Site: brandenburg
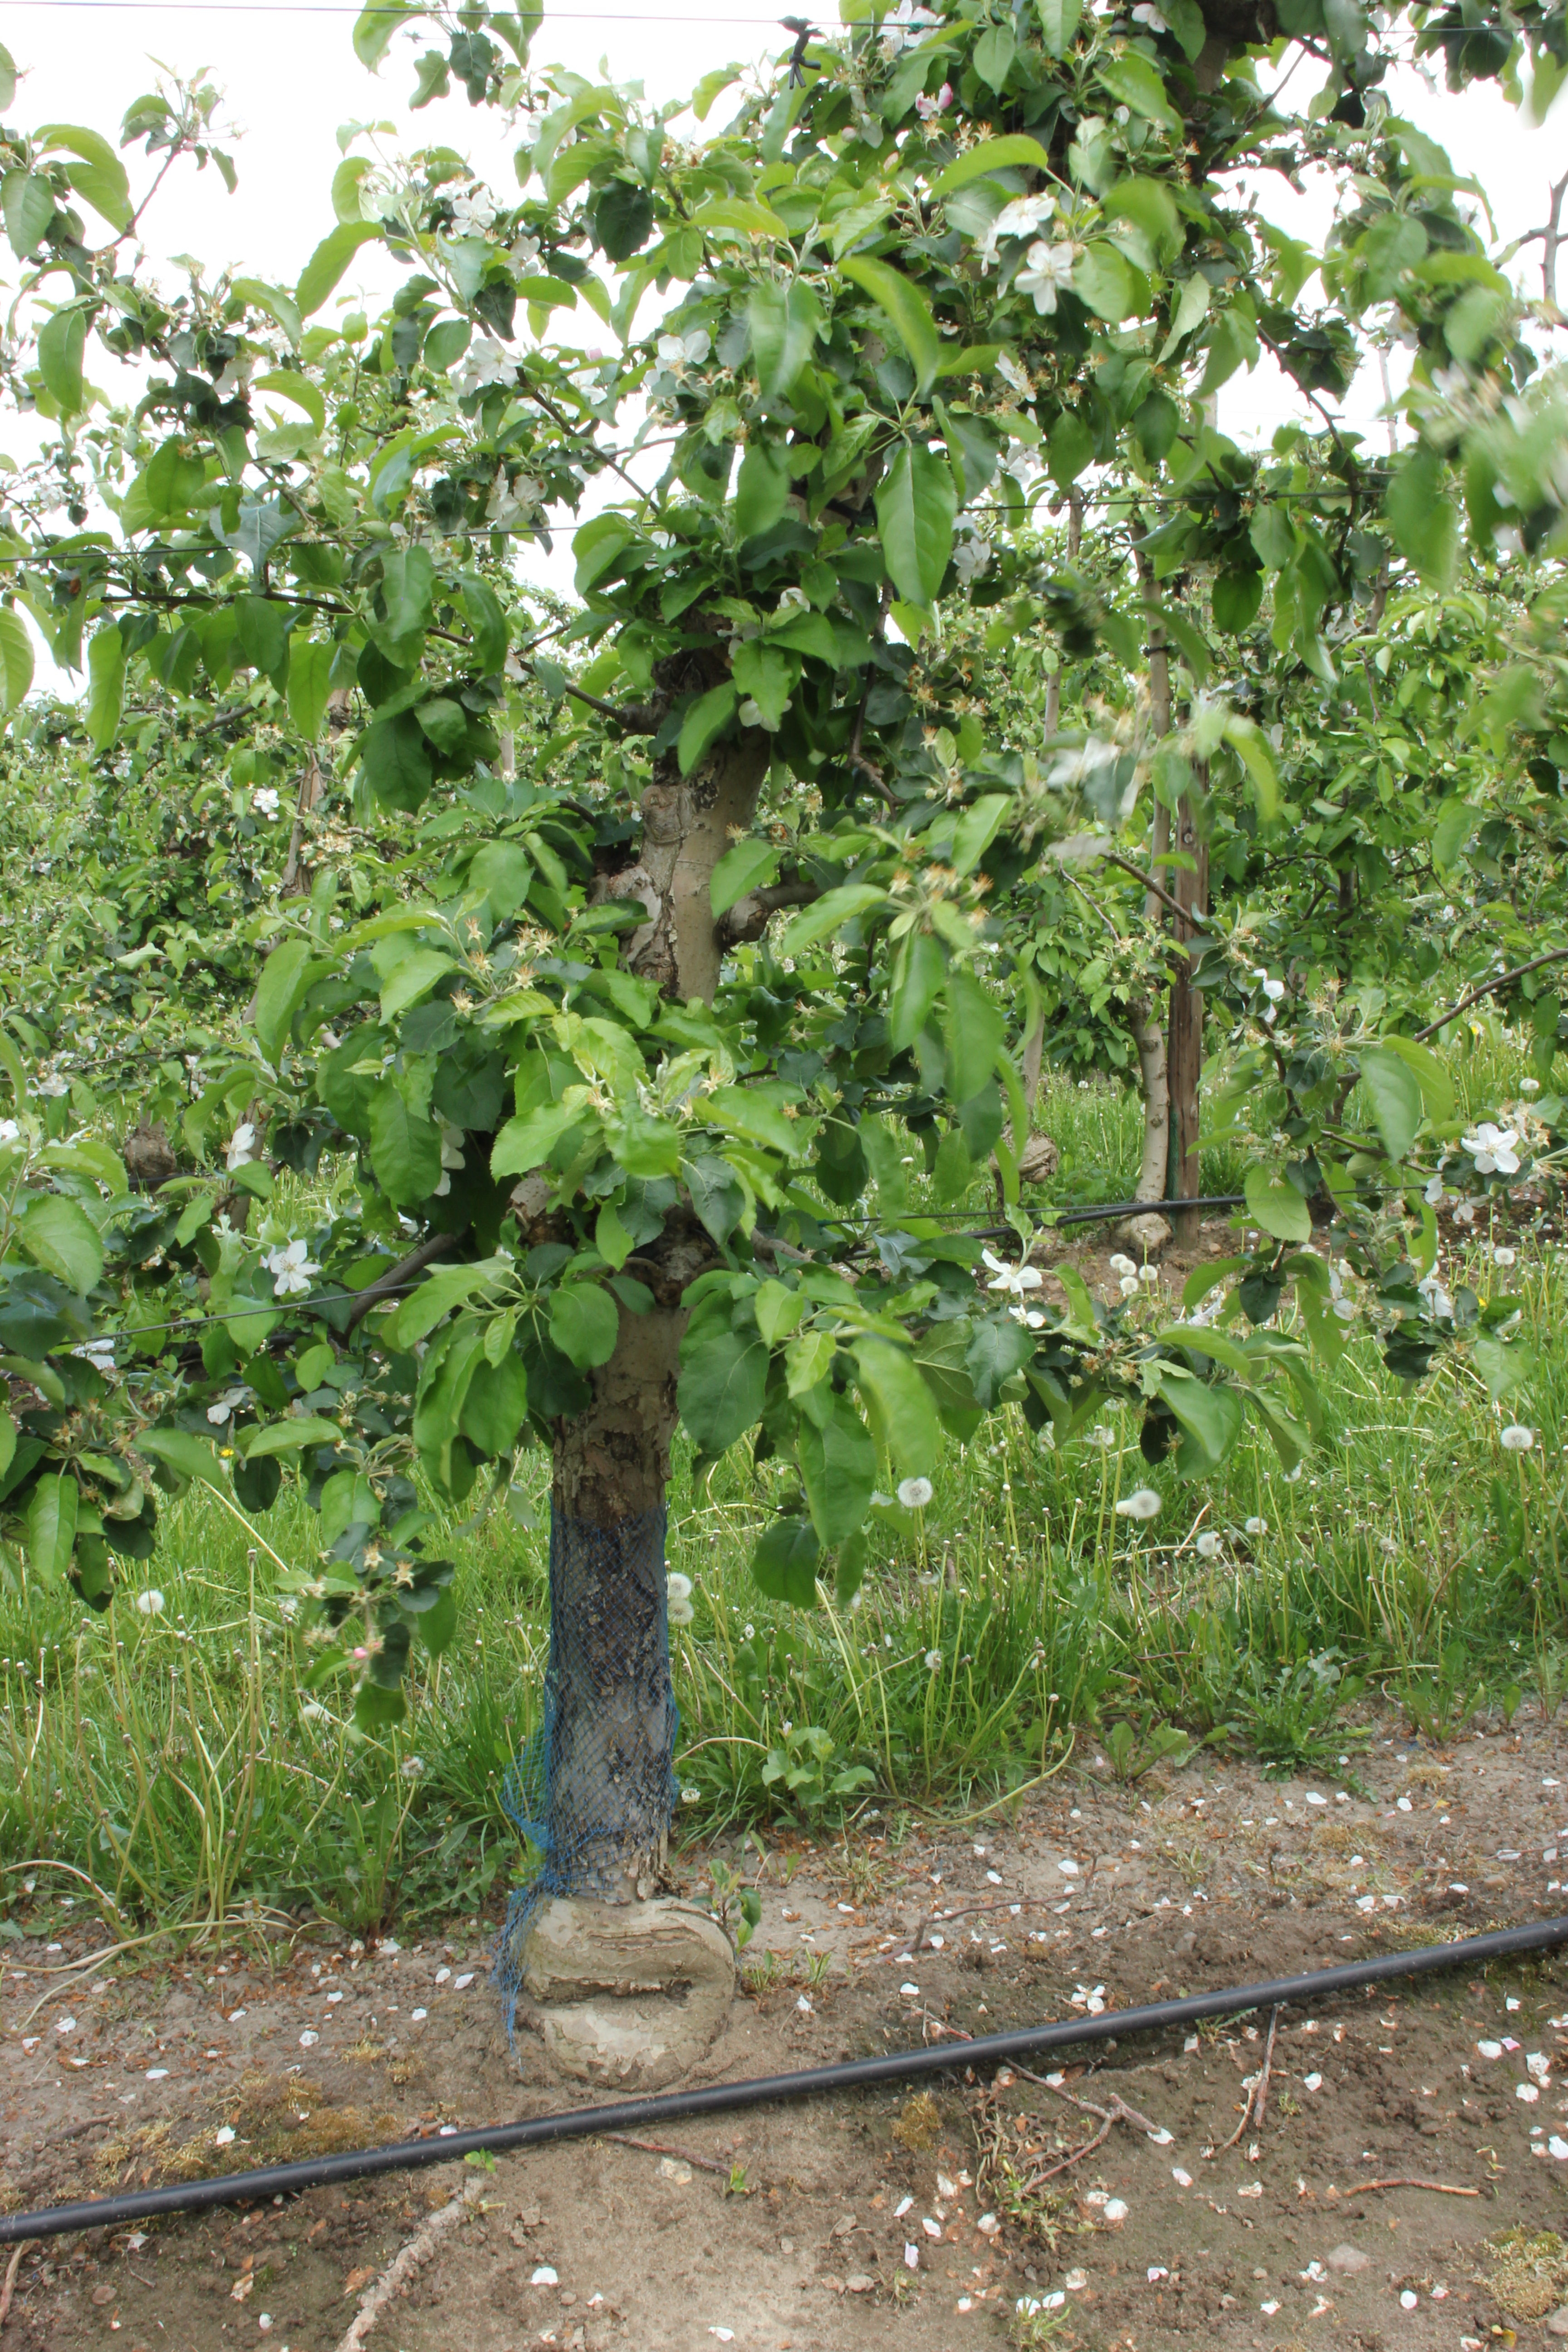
Growth stage (BBCH 67): Flowering